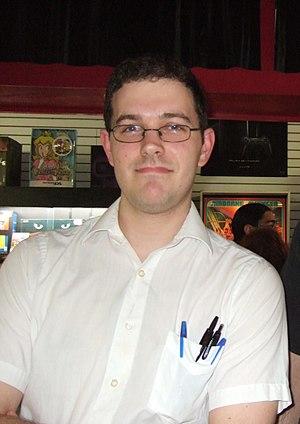
The Angry Video Game Nerd est une web-série de critiques humoristiques d'anciens jeux vidéo mettant en vedette et créée par James Duncan Rolfe. L'émission tourne autour des commentaires du personnage du Nerd à propos de vieux jeux qu'il considère de mauvaise qualité, ayant parfois une difficulté exagérée ou ayant été mal conçus en général. Le personnage interprété par James, The nerd, est un fanatique de jeux vidéo colérique et grossier. Lors des critiques, le personnage consomme de l'alcool, souvent de la bière, et fait usage d'une panoplie de blasphèmes, le nerd utilise un grille-pain comme console durant certaines mises en scène.